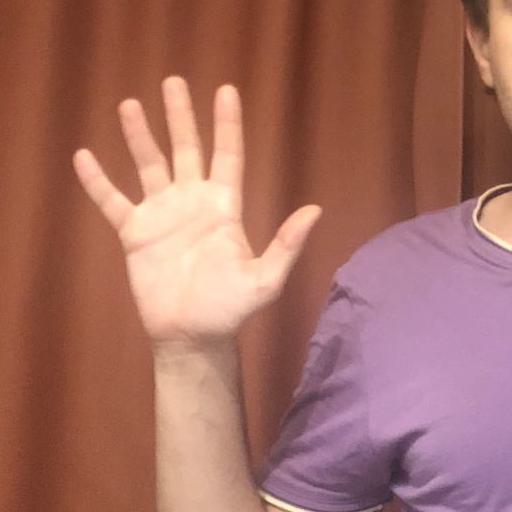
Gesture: palm